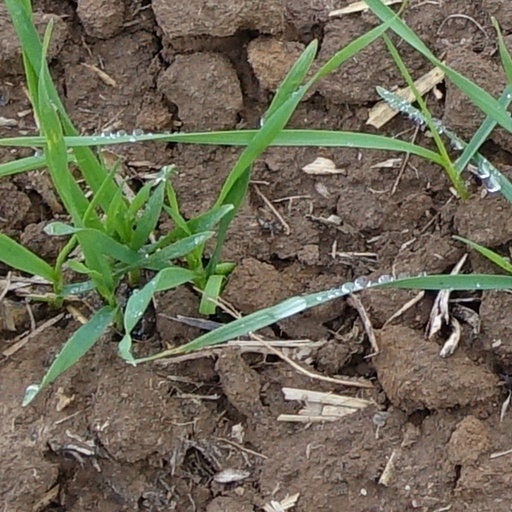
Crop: wheat